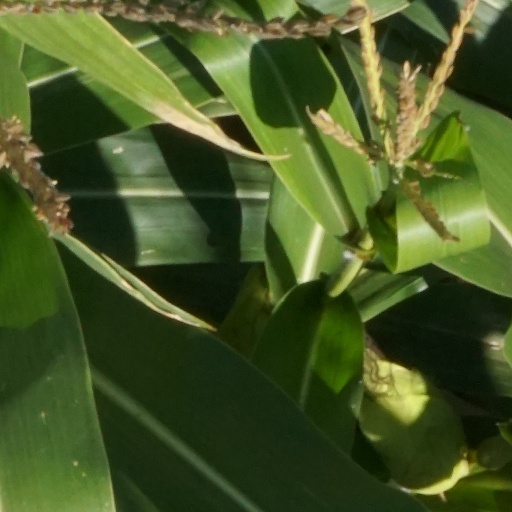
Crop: maize; corn